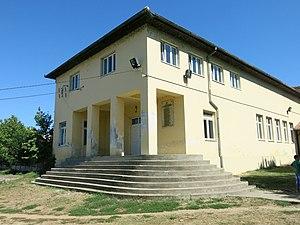
Vodanj est une localité de Serbie située sur le territoire de la Ville de Smederevo, district de Podunavlje. Au recensement de 2011, elle comptait 1 211 habitants.